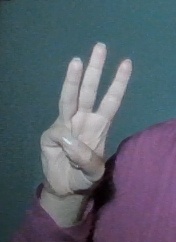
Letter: thaa